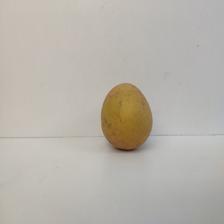
Size: Medium